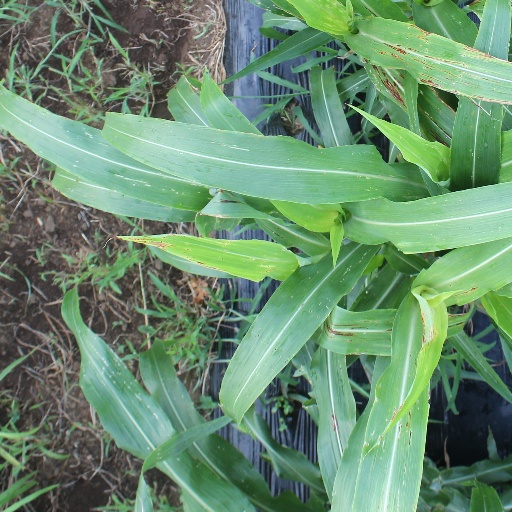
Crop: sorghum